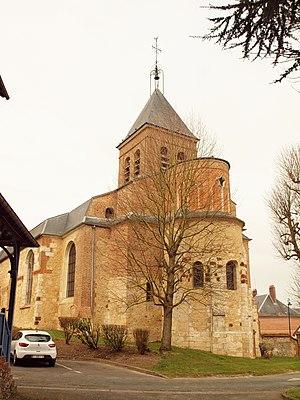
Auneuil (Oise, France)